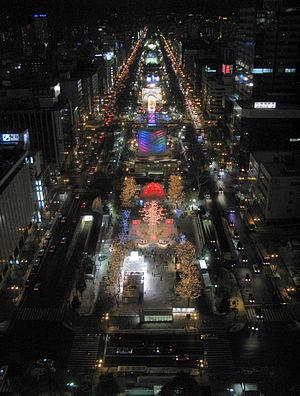
Le festival de la neige de Sapporo est un évènement qui a lieu début février chaque année depuis 1950 dans trois sites : le parc Ōdōri, Susukino, et à la base des forces japonaises d'autodéfense de Makomanai. Les principales attractions sont des sculptures de neige de plus ou moins grandes dimensions, mais des statues de glace sont aussi exposées sur le site de Susukino.